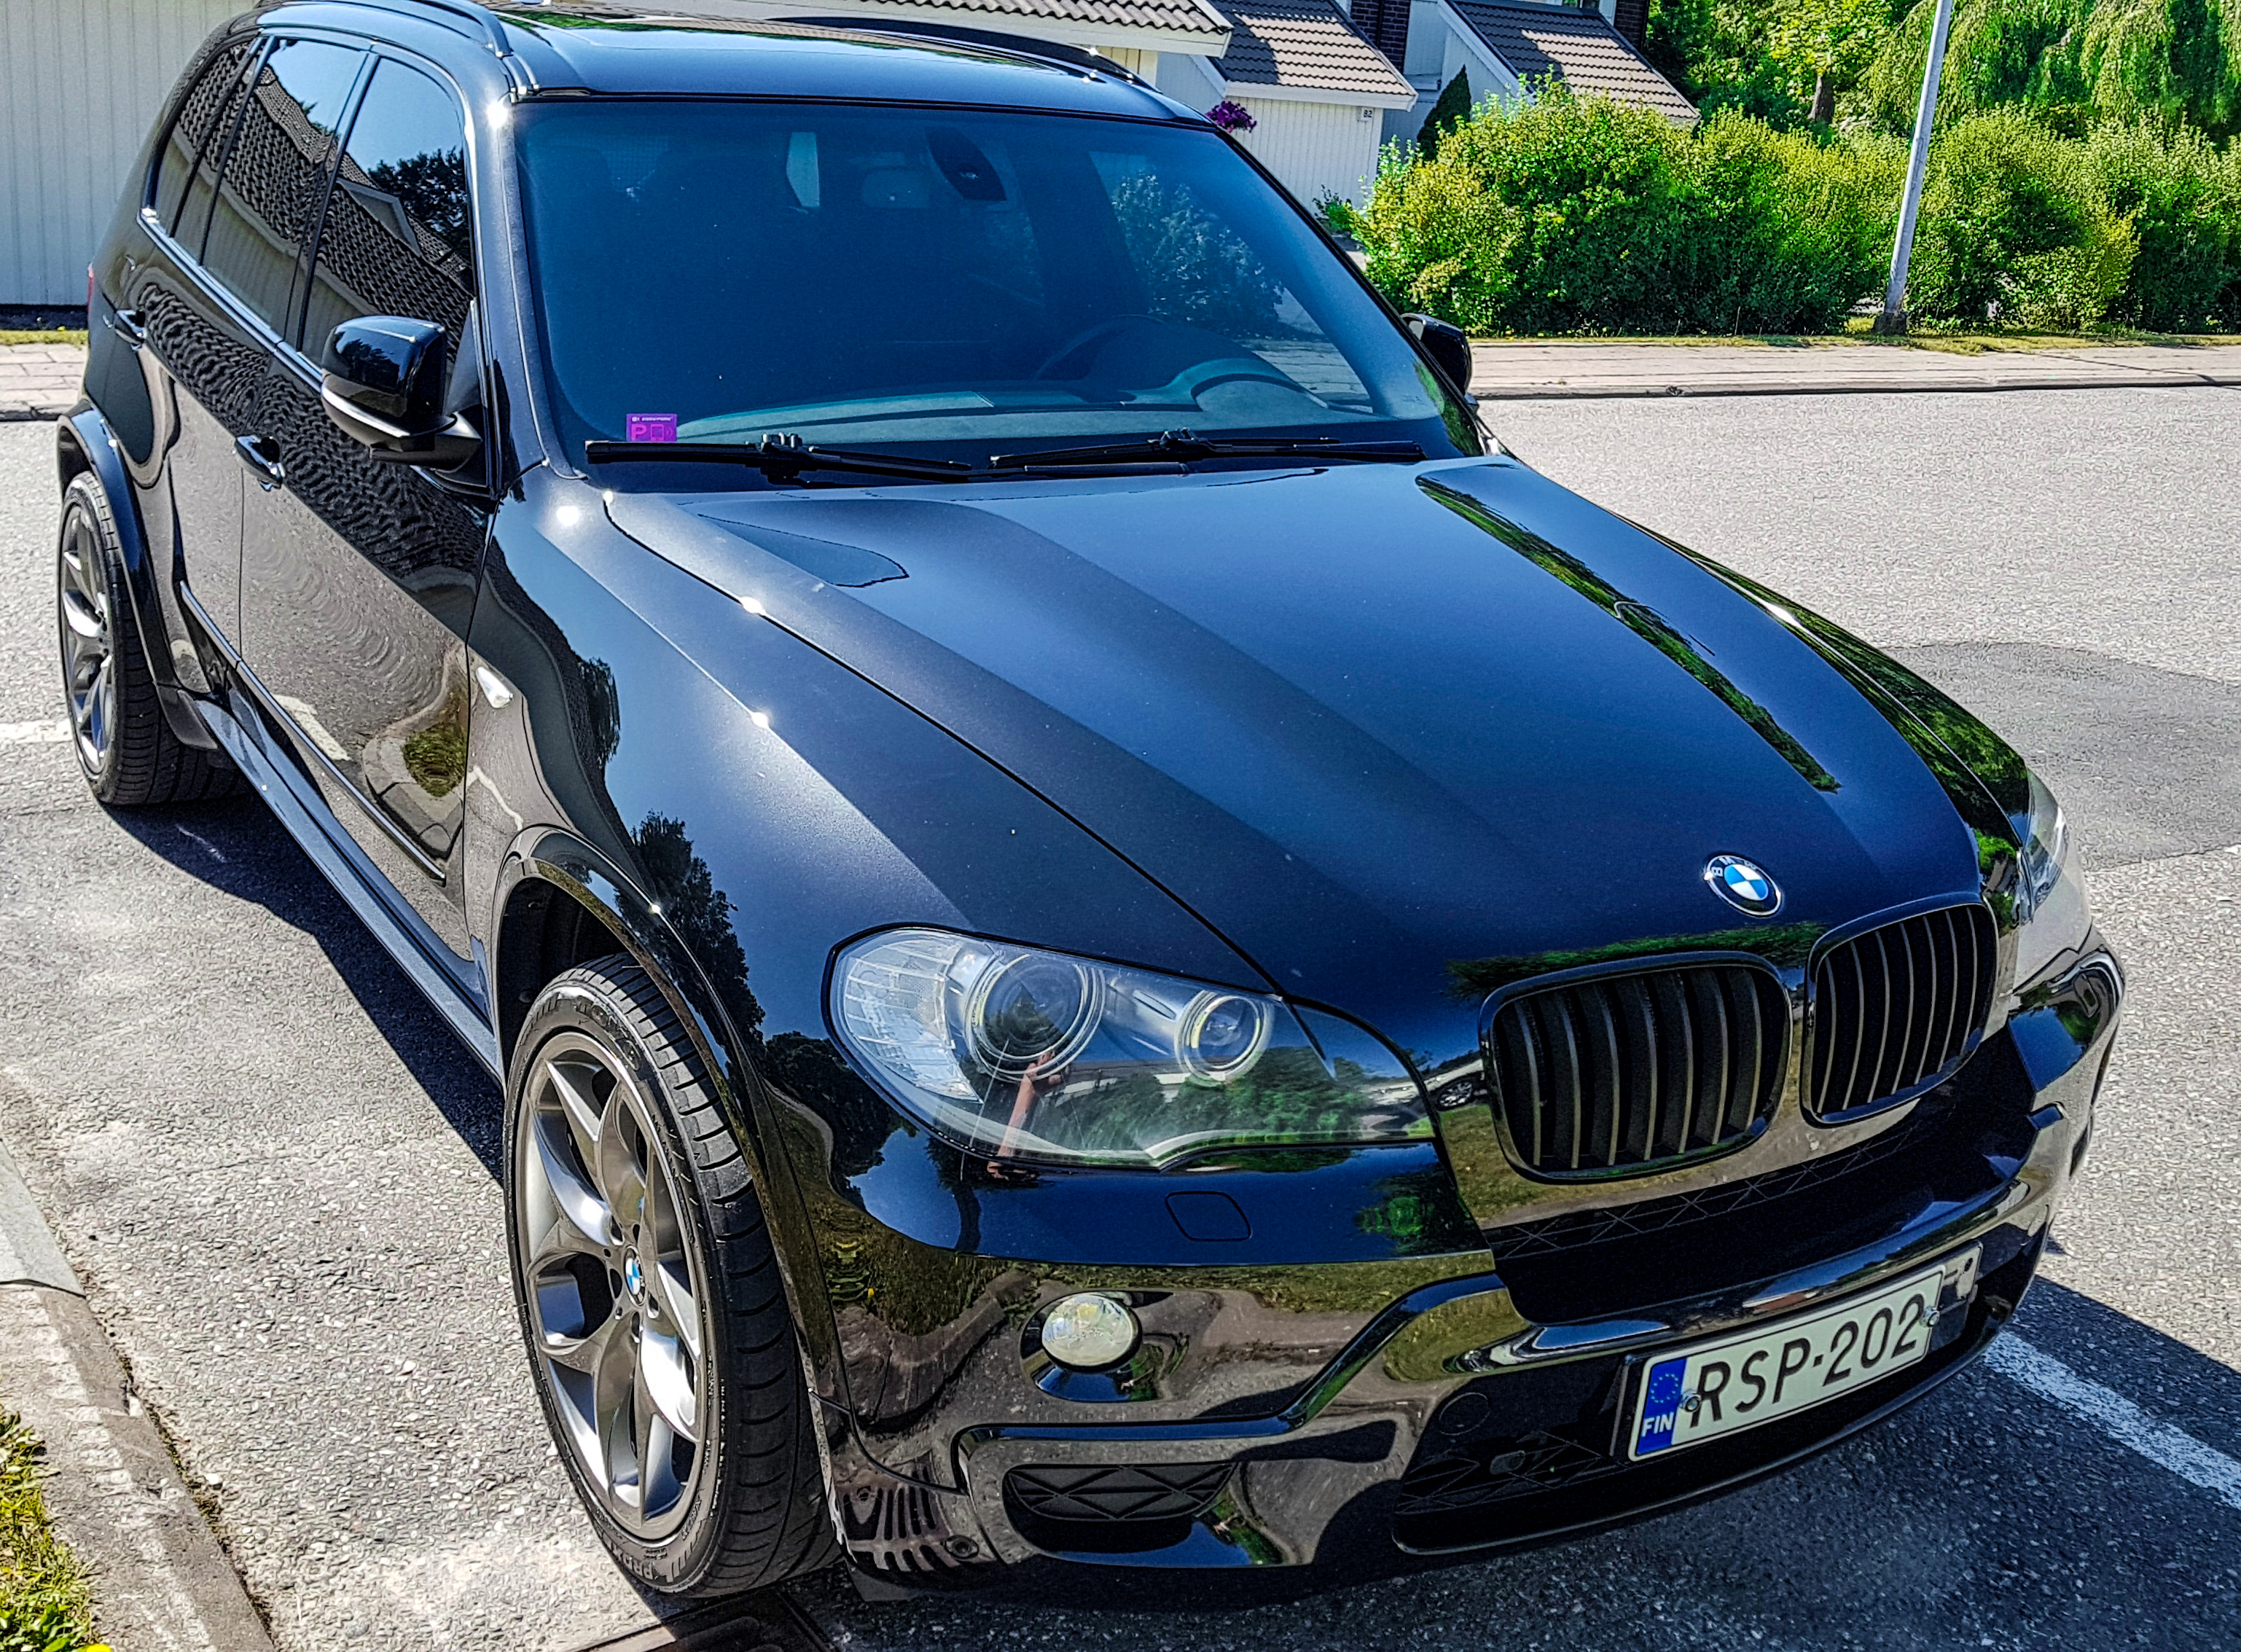
car, motor vehicle, bmw, vehicle, rim, personal luxury car, luxury vehicle, bmw x5 e53, automotive design, wheel, automotive wheel system, sport utility vehicle, automotive tire, bmw x5, crossover suv, bumper, executive car, hood, automotive exterior, tire, performance car, bmw x3, sports sedan, spoke, mid size car, grille, auto part, compact car, bmw x6